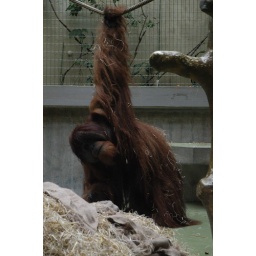
a giant male who looked like a homeless person in a shaggy coat....